History of Sardinia

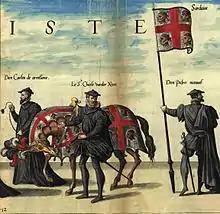
Historical flag of the Kingdom of Sardinia and official flag of Autonomous Region of Sardinia since 1999. Funeral of Charles I of Spain

The initiatives of the Gregorian reformers led to greater contact between Sardinia and the Italian peninsula, especially through the desires of the judges to establish monasteries with monks from continental monasteries at Montecassino and Marseille. By the 12th century, the Sardinian Judicates, though obscure, are visible through the mists of time. They professed allegiance to the Holy See, which put them under the authority of the Archdiocese of Pisa, superseding the ancient primacy of the Archdiocese of Cagliari on the island.